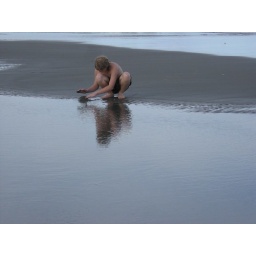
2006_08_14 The Dunes boy in the sand